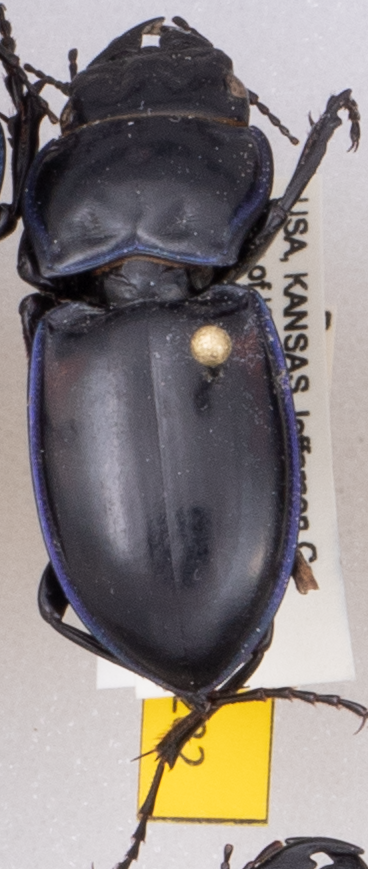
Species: Pasimachus elongatus
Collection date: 2020-08-18
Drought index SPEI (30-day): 0.646
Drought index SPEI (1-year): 0.612
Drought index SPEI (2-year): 2.09